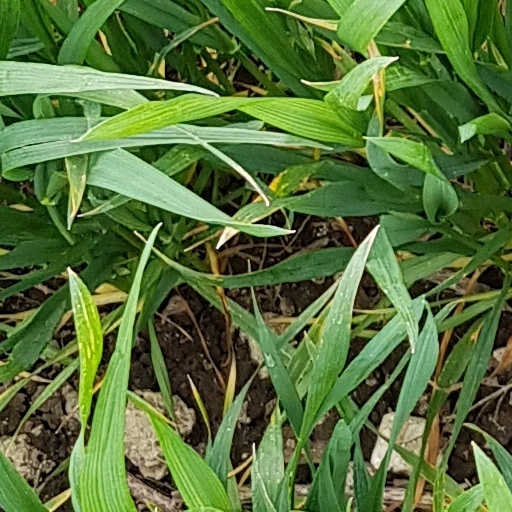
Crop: wheat